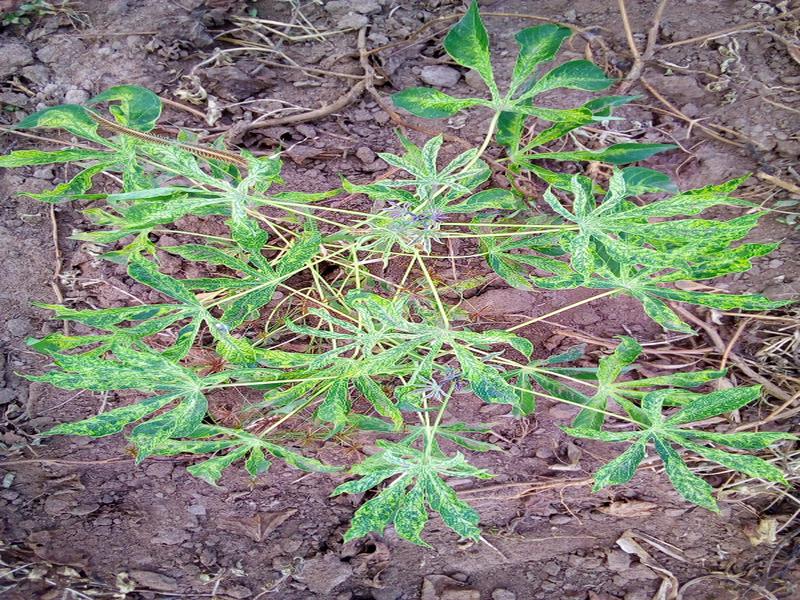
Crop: cassava
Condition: mosaic_disease